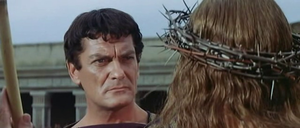
Ponce Pilate est un péplum franco-italien réalisé par Gian Paolo Callegari et Irving Rapper, sorti en 1962.